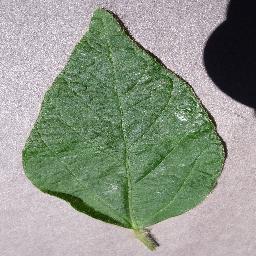
Label: Soybean___healthy